Unaspis citri

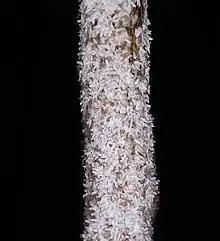

Unaspis citri, known generally as citrus snow scale, is a species of armored scale insect in the family Diaspididae. Other common names include the orange chionaspi, orange snow scale, white louse scale, and white snow scale.